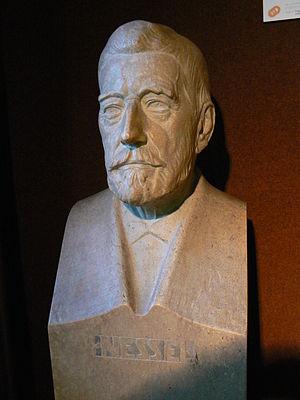
Buste de Xavier Nessel au Musée historique de Haguenau
Le Musée historique de Haguenau est un musée situé dans la ville éponyme du département du Bas-Rhin.
Alfred Marzolff est un sculpteur et médailleur français, né le 4 mars 1867 à Strasbourg et mort le 4 mai 1936 à Rountzenheim. Professeur à l'École des arts décoratifs de Strasbourg et membre du cercle de Saint-Léonard animé par le peintre et marqueteur Charles Spindler, il est l'auteur d'une soixantaine d'œuvres, surtout visibles à Strasbourg et dans plusieurs localités alsaciennes, mais certaines de ses réalisations furent détruites pendant l'annexion de l'Alsace.
Haguenau, prononcé Hawenau en dialecte alsacien, est une commune française du département du Bas-Rhin. Sous-préfecture de département, elle fait partie de la région administrative Grand Est.